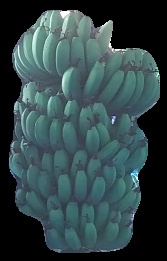
Variety: pachbale
Grade: grade1